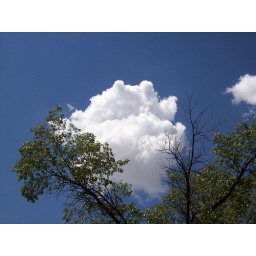
puffy white clouds in cheyene wyoming